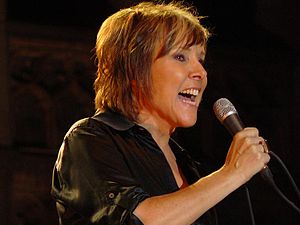
Vaya Con Dios
Vaya Con Dios er en Pop-gruppe fra Belgien.